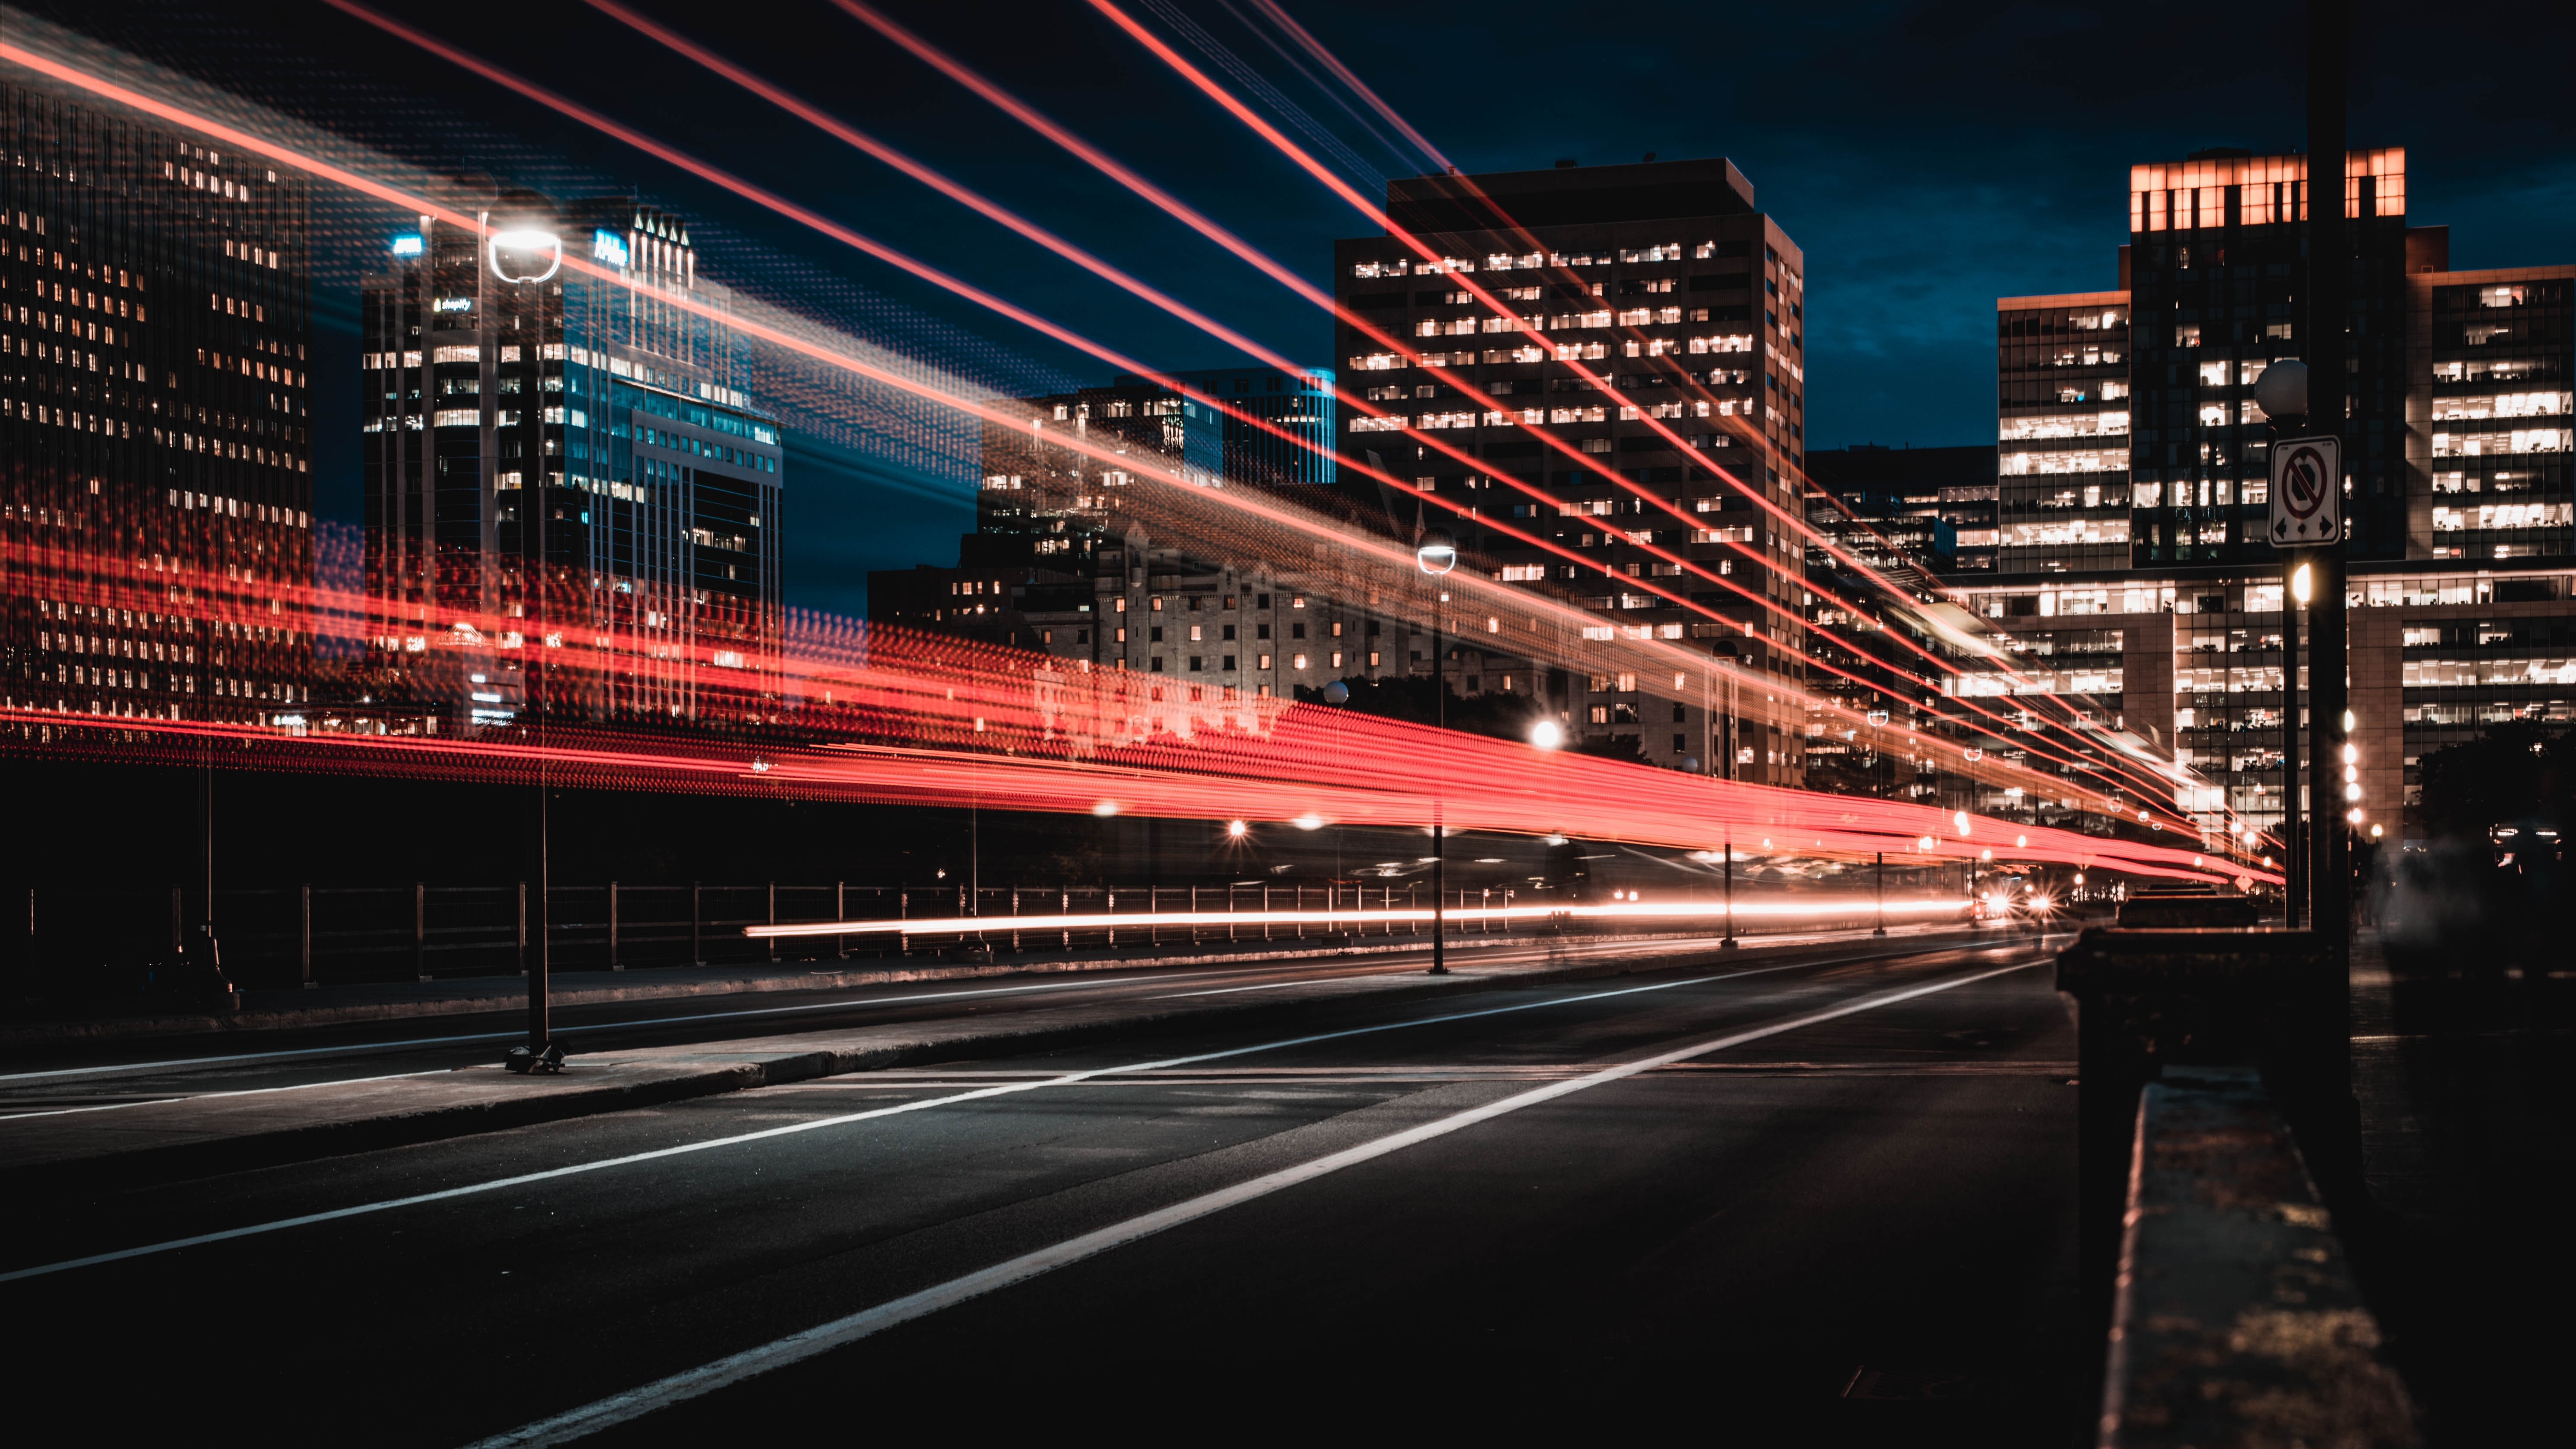
city, metropolitan area, cityscape, metropolis, urban area, night, mode of transport, infrastructure, architecture, light, downtown, lighting, sky, fixed link, line, skyscraper, bridge, computer wallpaper, skyway, highway, overpass, evening, building, skyline